Walter Nash

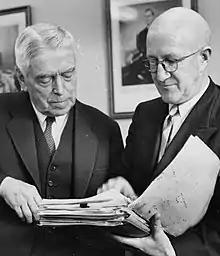
Nash and his Finance Minister Arnold Nordmeyer

Fraser died shortly after the 1949 election and Nash was elected leader of the Labour Party unopposed. Nash was seen as the likely replacement for Fraser, but his succession was not assured. As acting leader he deliberately brought the leadership election to before the imminent by-election for Fraser's seat of Brooklyn. The Brooklyn by-election was to be contested by former cabinet minister and party president Arnold Nordmeyer (who had lost his seat in the 1949 election) and thus Nordmeyer was unable to contest the leadership, as only elected members of the caucus were eligible to stand. Nash's decision on the leadership election date caused an argument in caucus, being seen by some as self-motivated, although eventually MPs voted to proceed with the early vote by a majority of two.